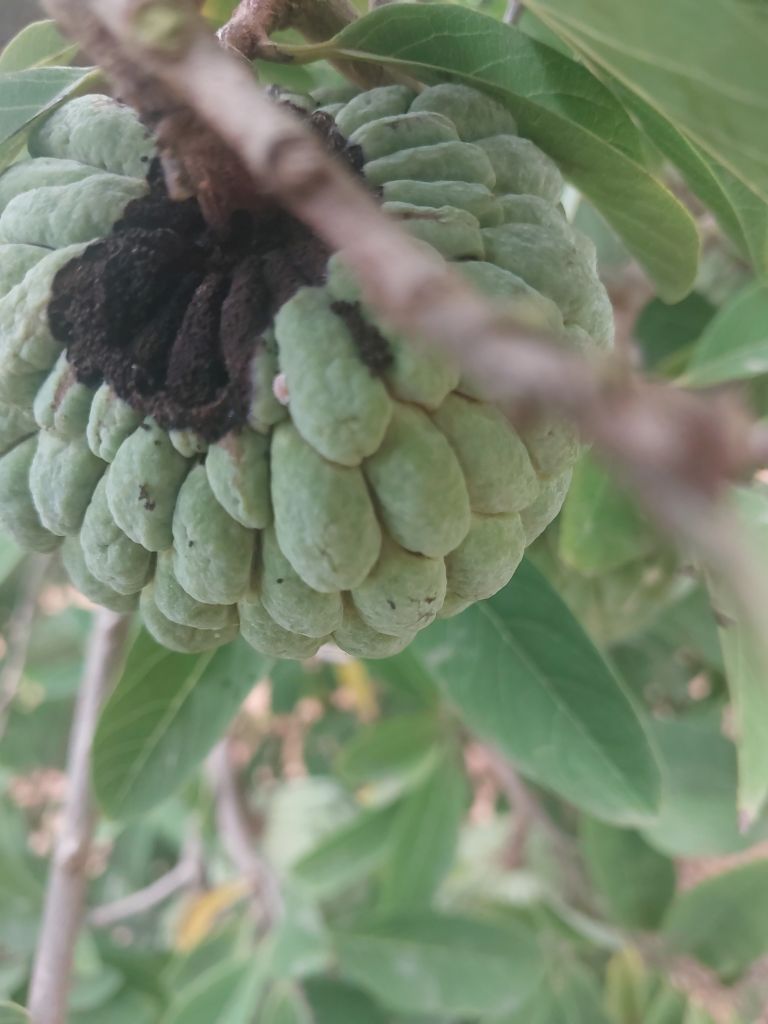
Disease label: Diplodia Rot